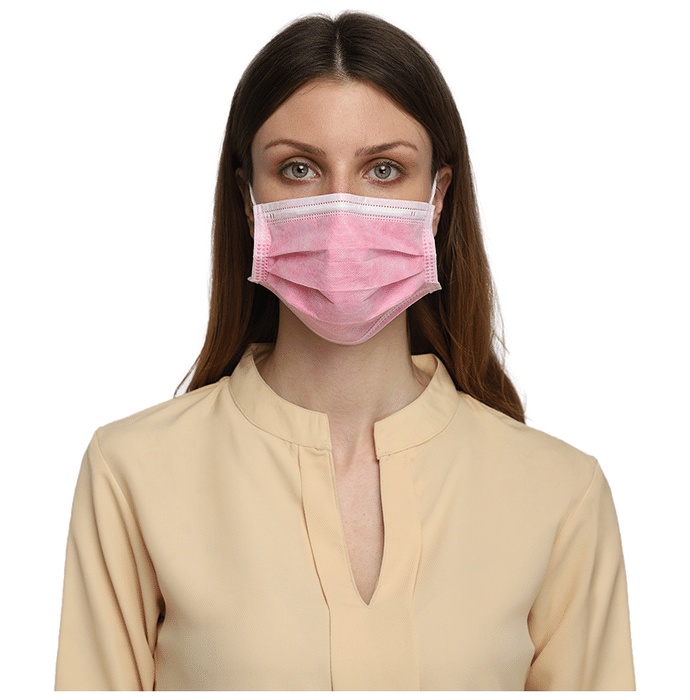
Saavi Urgicals Polypropylene 4 Ply Surgical Face Mask Cherry Pink
box of 50 masks
Brand: Ordem
Category: Health & Beauty > Health Care > Medical Face Masks